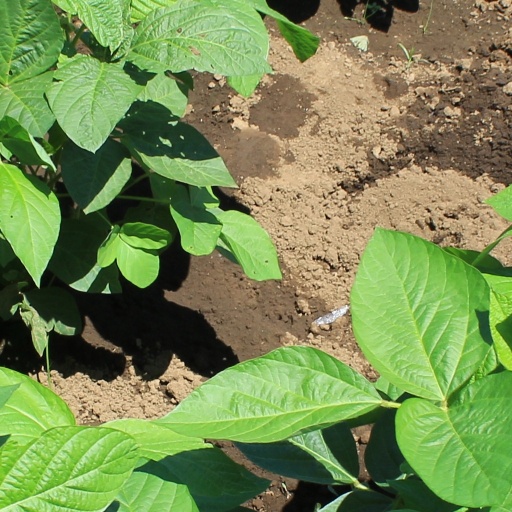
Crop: soybean